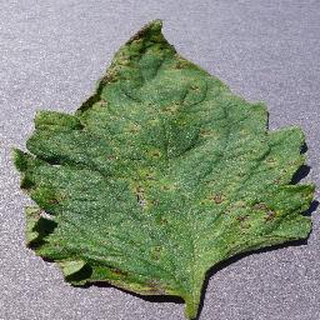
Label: tomato_septoria_leaf_spot